Women in the Paris Commune

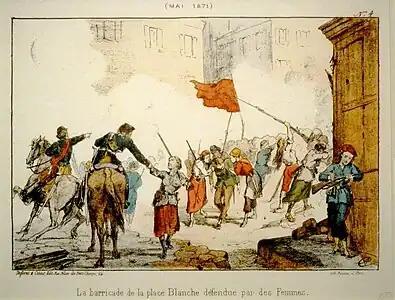
Barricade defended by women during "the semaine sanglante". Lithograph by Moloch [fr]. Musée Carnavalet, Paris.

Some Parisian newspapers, such as "Le Rappel", called on women to stay at home, but after an appeal on 3 April to women in Communard newspapers, several women's marches took place, including one on 5 April 1871 towards Versailles, where the National Assembly had taken refuge, following the example of the one that had marched in October 1789. The marchers were turned back before they reached Versailles, but the marches presaged the creation of the on 11 April 1871.